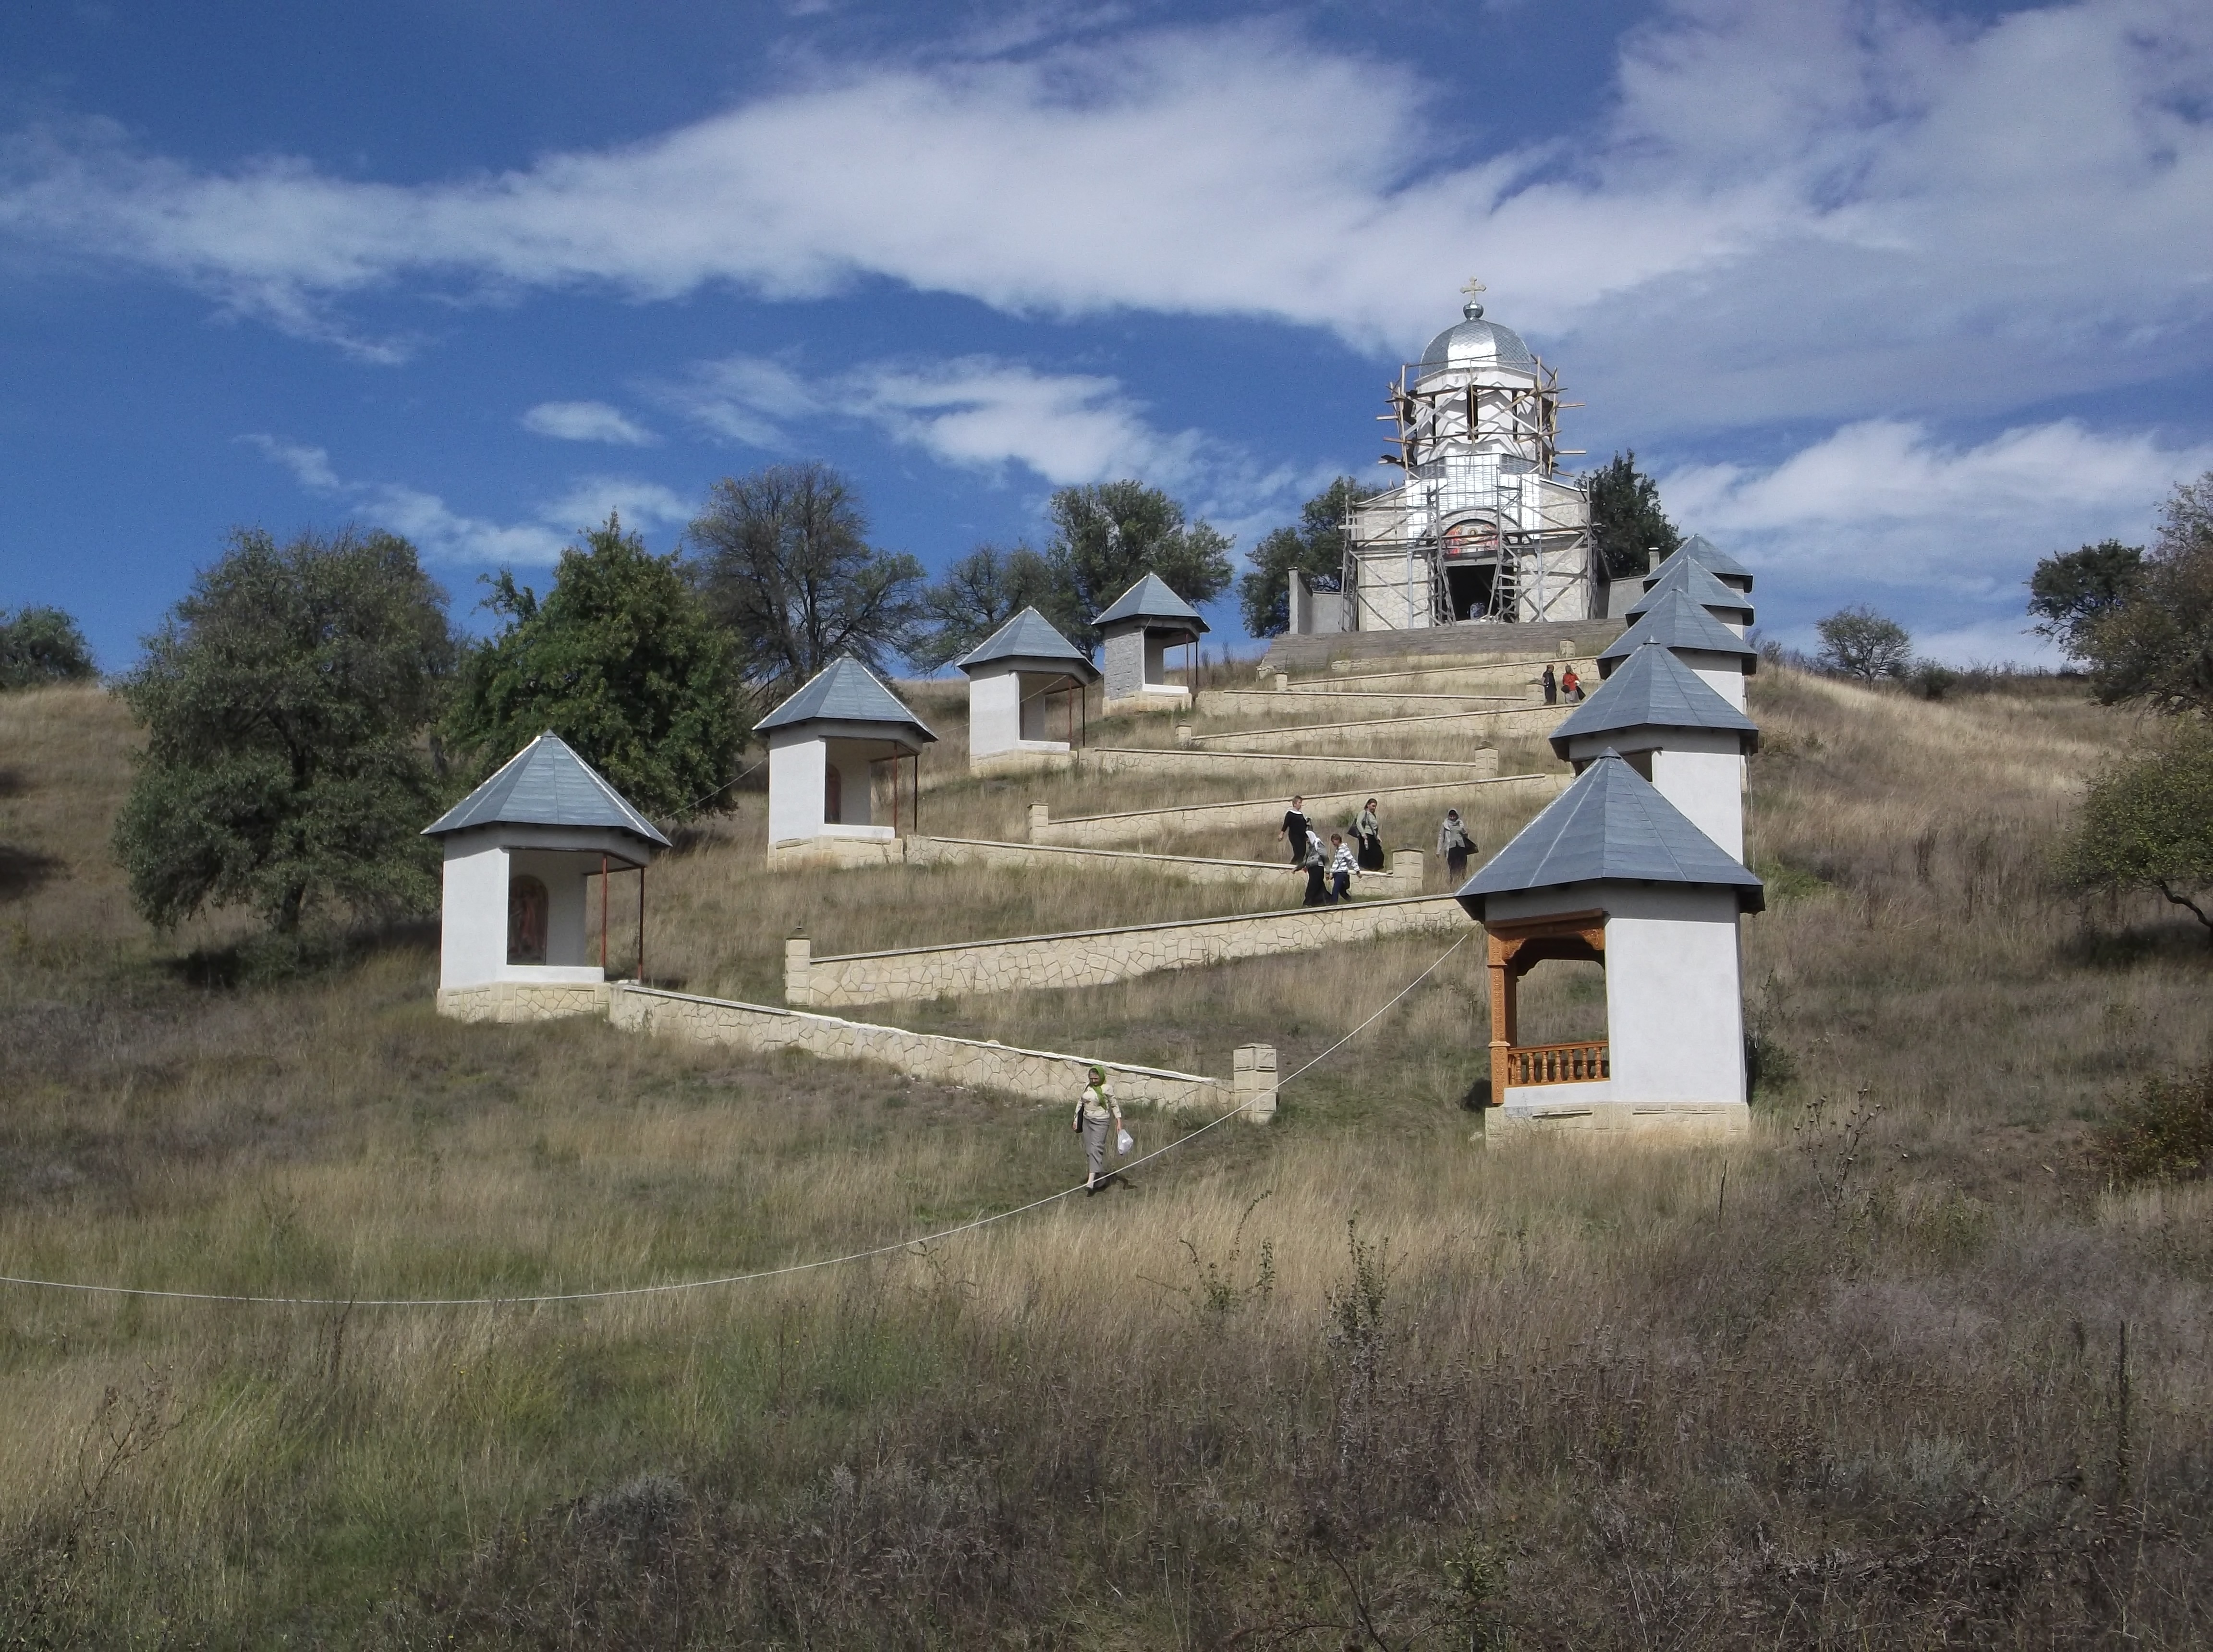
hand, man, book, open, people, building, reading, male, tower, religion, human, church, chapel, cross, black, christian, holding, praying, place of worship, bible, pray, robe, caucasian, religious, catholic, men, faith, monastery, prayer, christianity, worship, holy, studying, learning, god, priest, mo, spirituality, catholicism, rural area, pastor, minister, preacher, preaching, church people